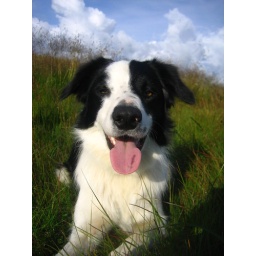
My parents dog chilling in the grass